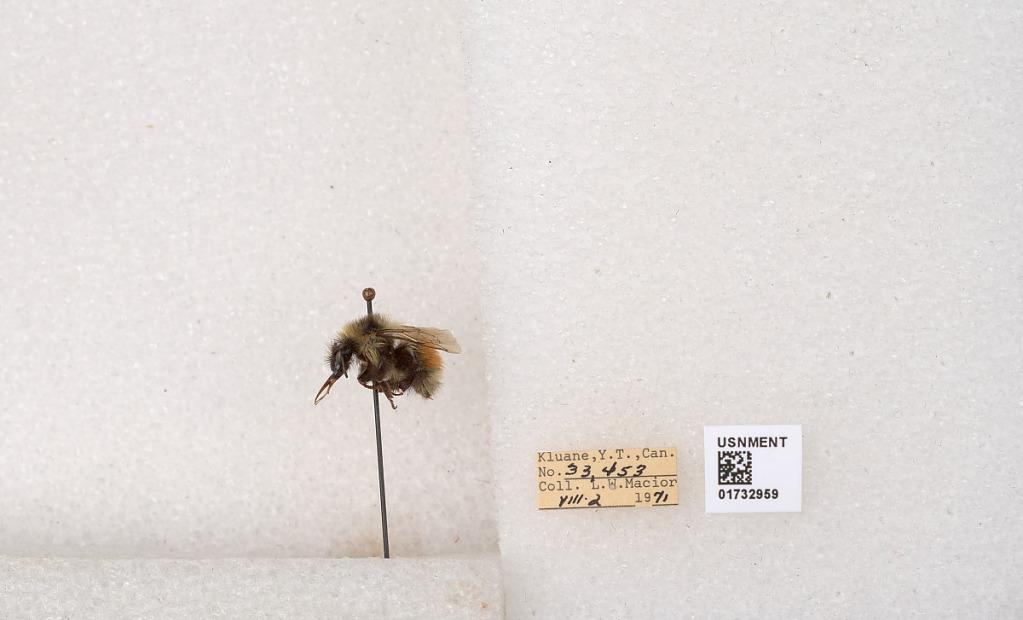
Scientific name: Bombus (Pyrobombus) sylvicola Kirby
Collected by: L. Macior
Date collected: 1971-8-2
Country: Canada
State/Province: Yukon Teritory
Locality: Kluane National Park and Reserve
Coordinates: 60.7493, -139.504